John Taylor (journalist)

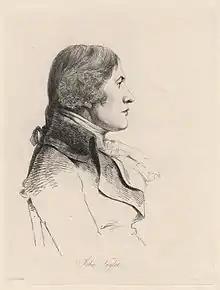
Drawing by William Daniell

John Taylor (1757–1832) was an English oculist, drama critic, editor and finally newspaper publisher, perhaps most famous for his posthumous memoir "Records of My Life".